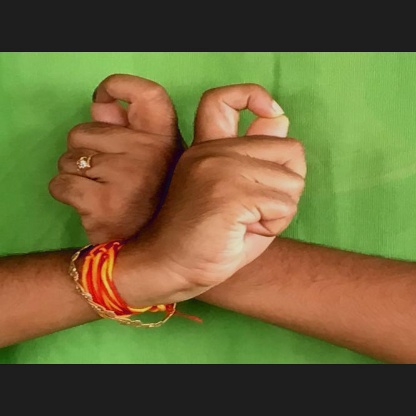
Mudra: Berunda